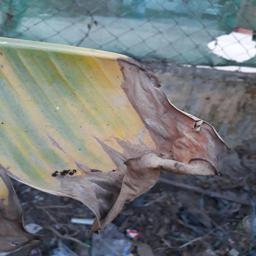
Label: POTASSIUM DEFICIENCY